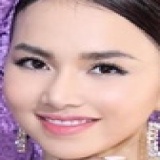
diễn viên Đinh Ngọc Diệp